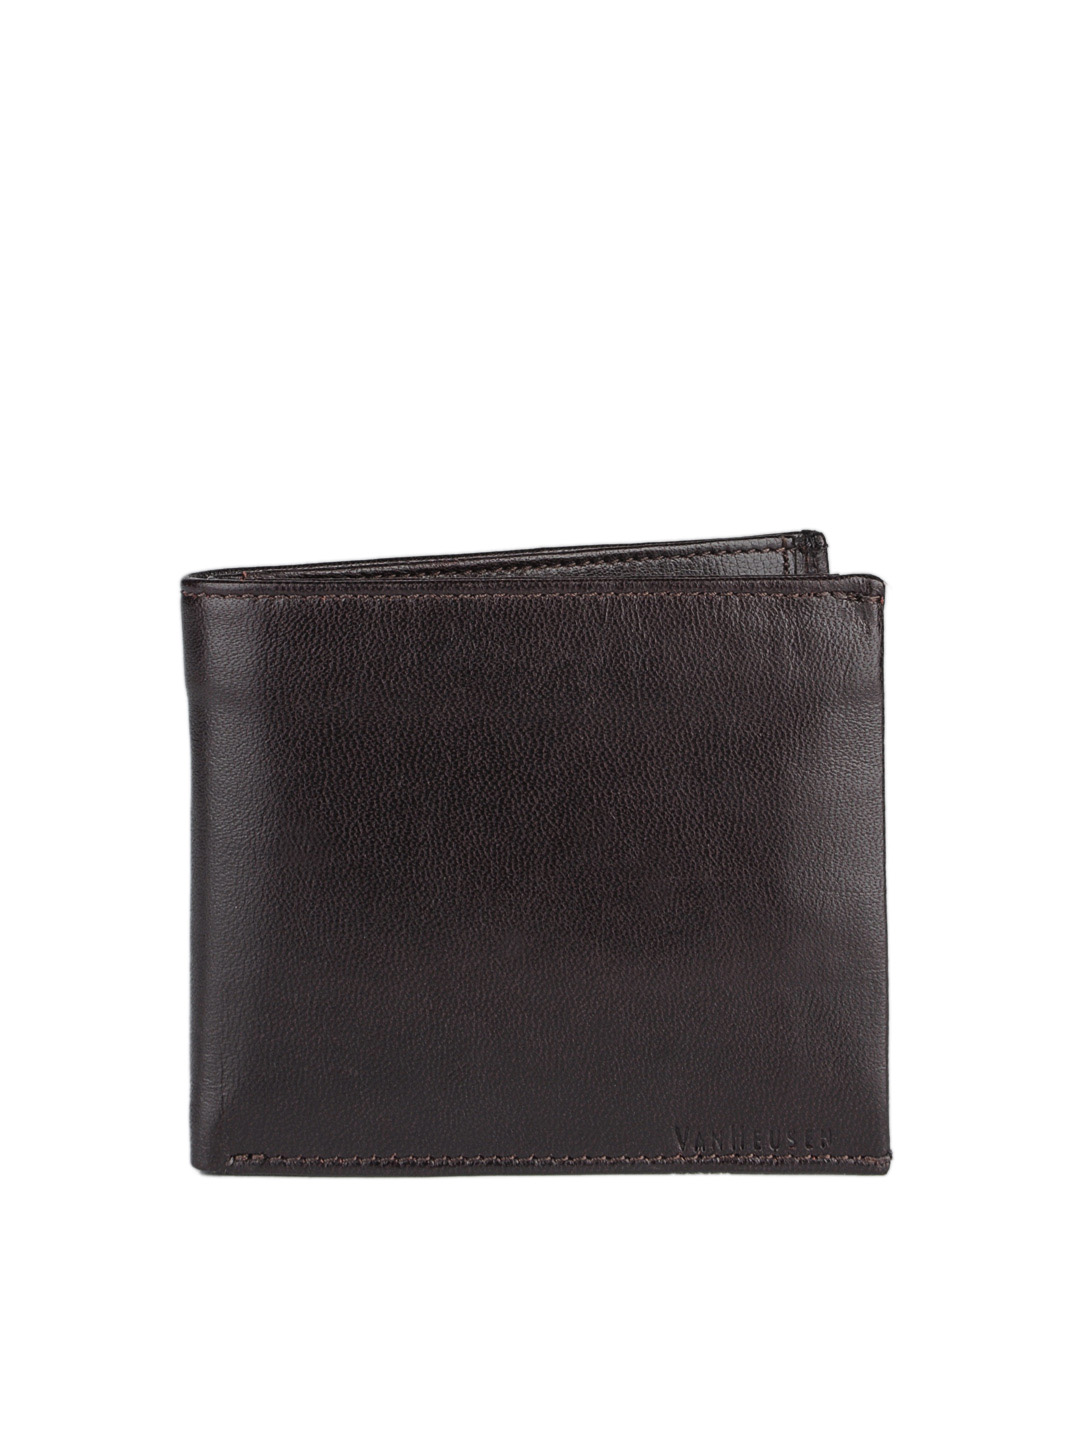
Van Heusen Men Brown Wallet
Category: Accessories / Wallets / Wallets
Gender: Men
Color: Brown
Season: Summer 2012
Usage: Formal